Elimination Chamber (2024)

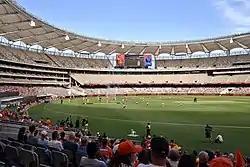
The event was held at the Perth Stadium in Perth, Western Australia, Australia.

Elimination Chamber is a professional wrestling event first produced by the American promotion WWE in 2010. It has been held every year since, except in 2016, generally in February. The concept of the event is that one or two main event matches are contested inside the Elimination Chamber, either with championships or future opportunities at championships at stake.